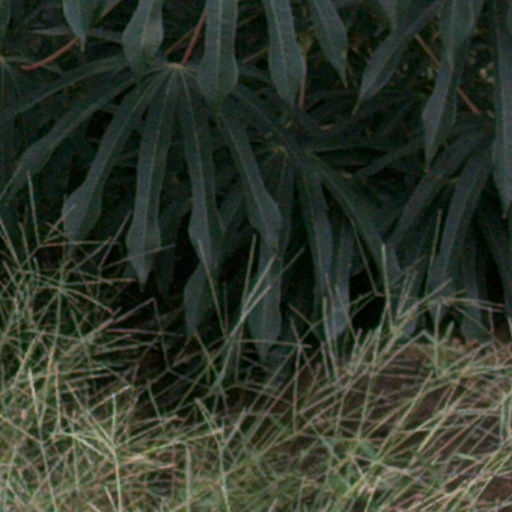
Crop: cassava